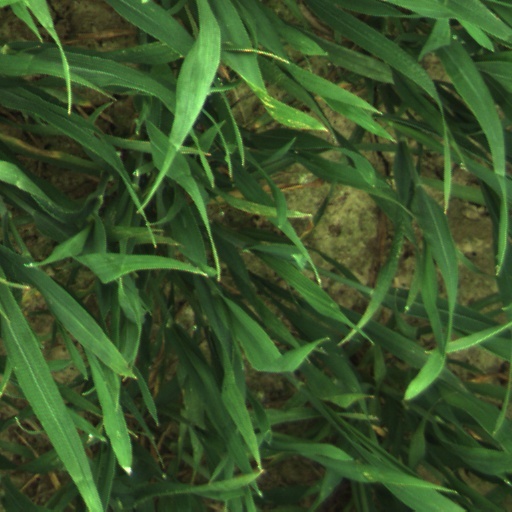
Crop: wheat